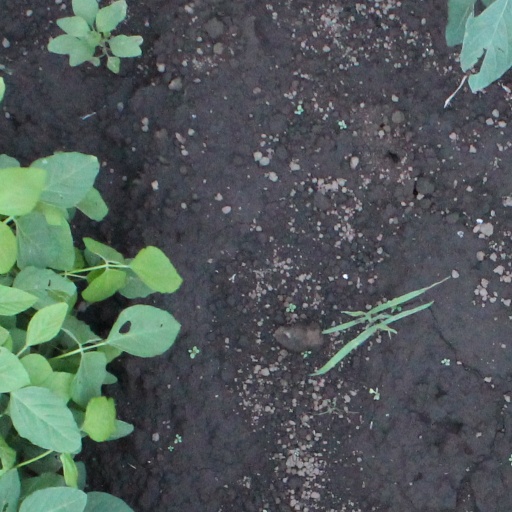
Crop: soybean